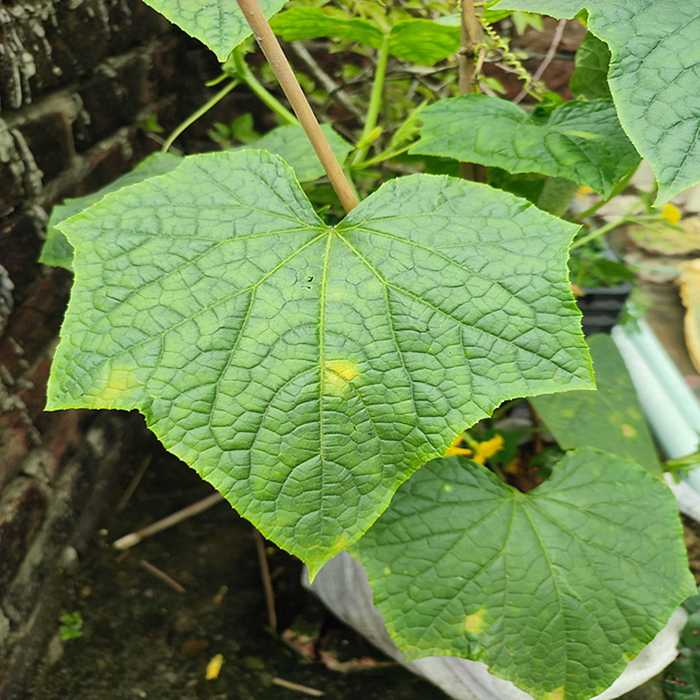
Plant: Cucumber
Label: Downy mildew